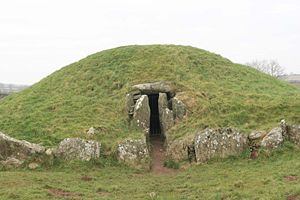
Wales' historie / Forhistoriske Wales
Bryn Celli Ddu, en sen neolitisk grav på Anglesey.
Wales' historie begynder med ankomsten af mennesker for tusinder af år siden. Neandertalere levede i det som i dag er Wales, eller Cymru på walisisk, for mindst 230.000 år siden, mens homo sapiens, som dagens moderne menneske nedstammer fra, kom til for omkring 29.000 år siden. Permanent beboelse af moderne mennesker fra perioden efter den sidste istid begyndte omkring 9000 år f.Kr., og Wales har mange levn fra ældre og yngre stenalder samt bronzealderen. I løbet af jernalderen var området, ligesom hele øen Storbritannien syd for Firth of Forth, domineret af britonere og britanniske sprog, der i eftertiden har karakteriseret keltere. Romerne, som begyndte erobringen af Britannien i år 43, drog i år 48 på felttog mod folkestammen dekeanglere i NØ og fik total kontrol over regionen. Den romerske provins Britannien opstod efter deres sejr over ordovikere i år 79. Romerne forlod øen i 400-tallet, hvad der fik angelsaksere til at invadere og bosætte sig. Derefter begyndte det britanniske sprog og kultur at gå i opløsning, og flere grupper og folk blev dannet. Det walisiske folk var den største af dem og regnes generelt som selvstændigt brittonisk-talende folk efter 1000-tallet.